Camel Heda'a

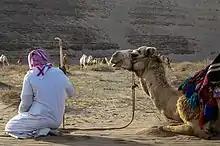
Camel herder with his flock

Camel Heda’a (Arabic: حداء الإبل, Heda’a Al Ebel) is an oral tradition of calling a flock of camels passed on through generations. It is one of the oral expressions in the Kingdom of Saudi Arabia, Oman and United Arab Emirates.